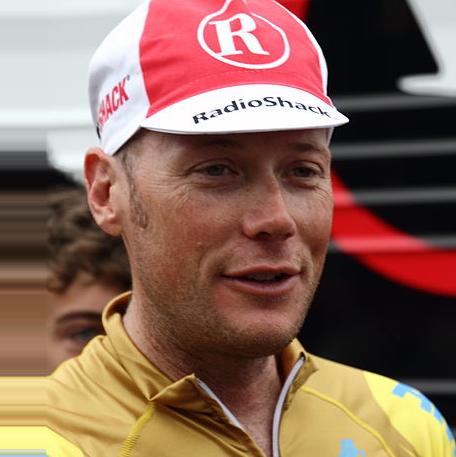
Age: 39